Timolin

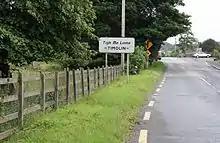
Timolin on the old N9

Timolin is a village in the south of County Kildare, Ireland. It is located off the R448 road, the former N9 road (now by-passed by the M9 motorway) about south of Dublin. It is a small village, with less than a hundred inhabitants, one shop and two pubs. It is located close to the Moone High Cross Inn. The closest village to Timolin is Moone, less than 1 kilometre to the south. The village is in a townland and civil parish of the same name.